UltraSPARC T2

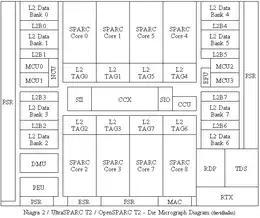
T2 microprocessor floorplan

The T2 is a commodity derivative of the UltraSPARC series of microprocessors, targeting Internet workloads in computers, storage and networking devices. The processor, manufactured in 65 nm, is available with eight CPU cores, and each core is able to handle eight threads concurrently. Thus the processor is capable of processing up to 64 concurrent threads. Other new features include: